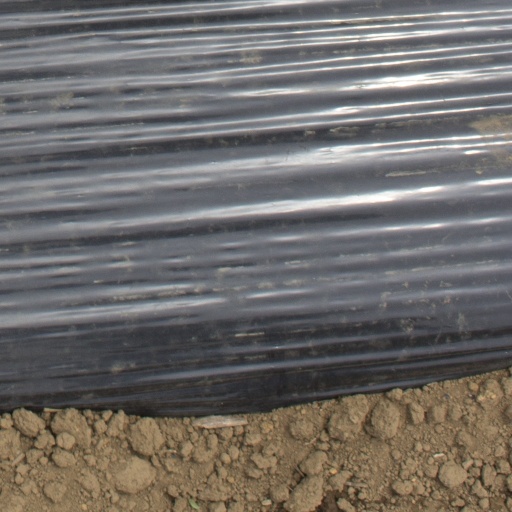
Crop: Jerusalem artichoke